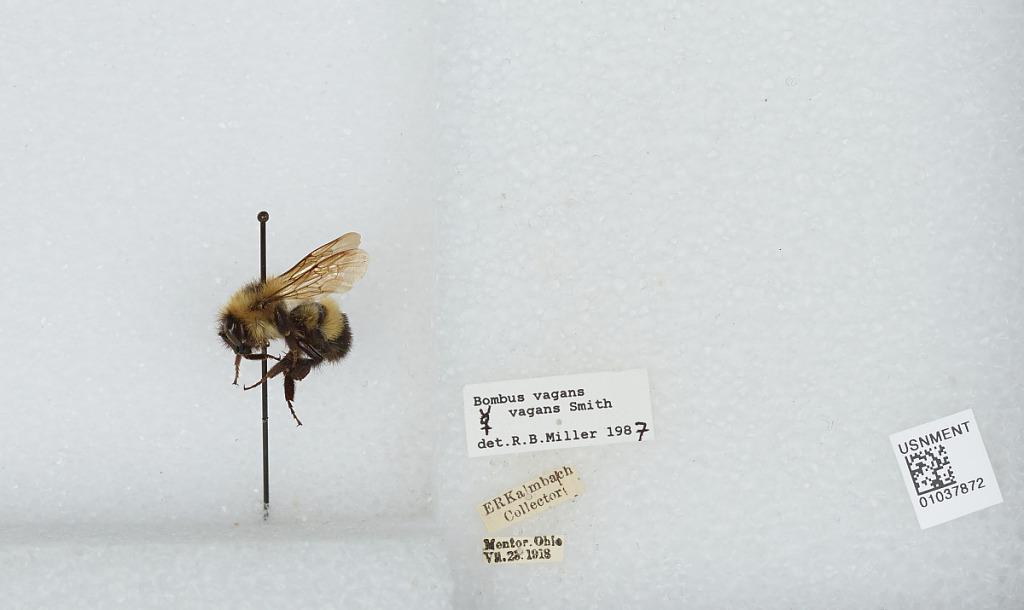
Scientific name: Bombus (Pyrobombus) vagans vagans Smith
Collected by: E. Kalmbach
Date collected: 1918-7-23
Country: United States
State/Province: Ohio
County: Lake
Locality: Mentor
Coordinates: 41.6911, -81.3419
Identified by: Miller, R. B.